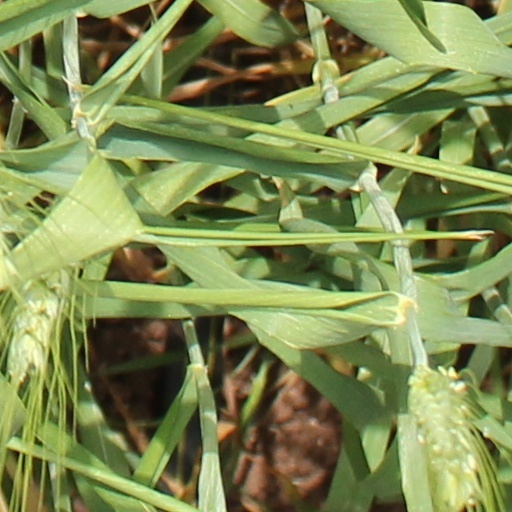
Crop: wheat